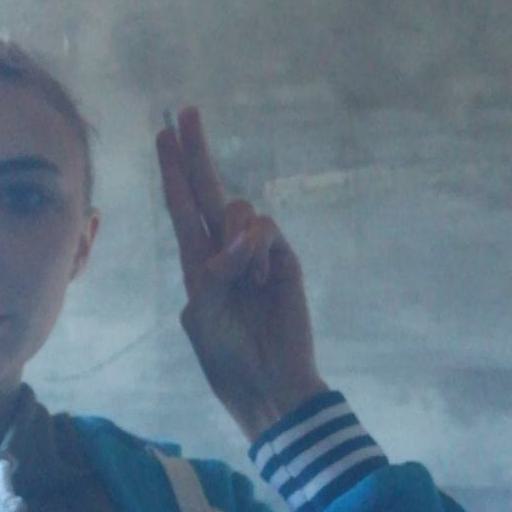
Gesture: two_up